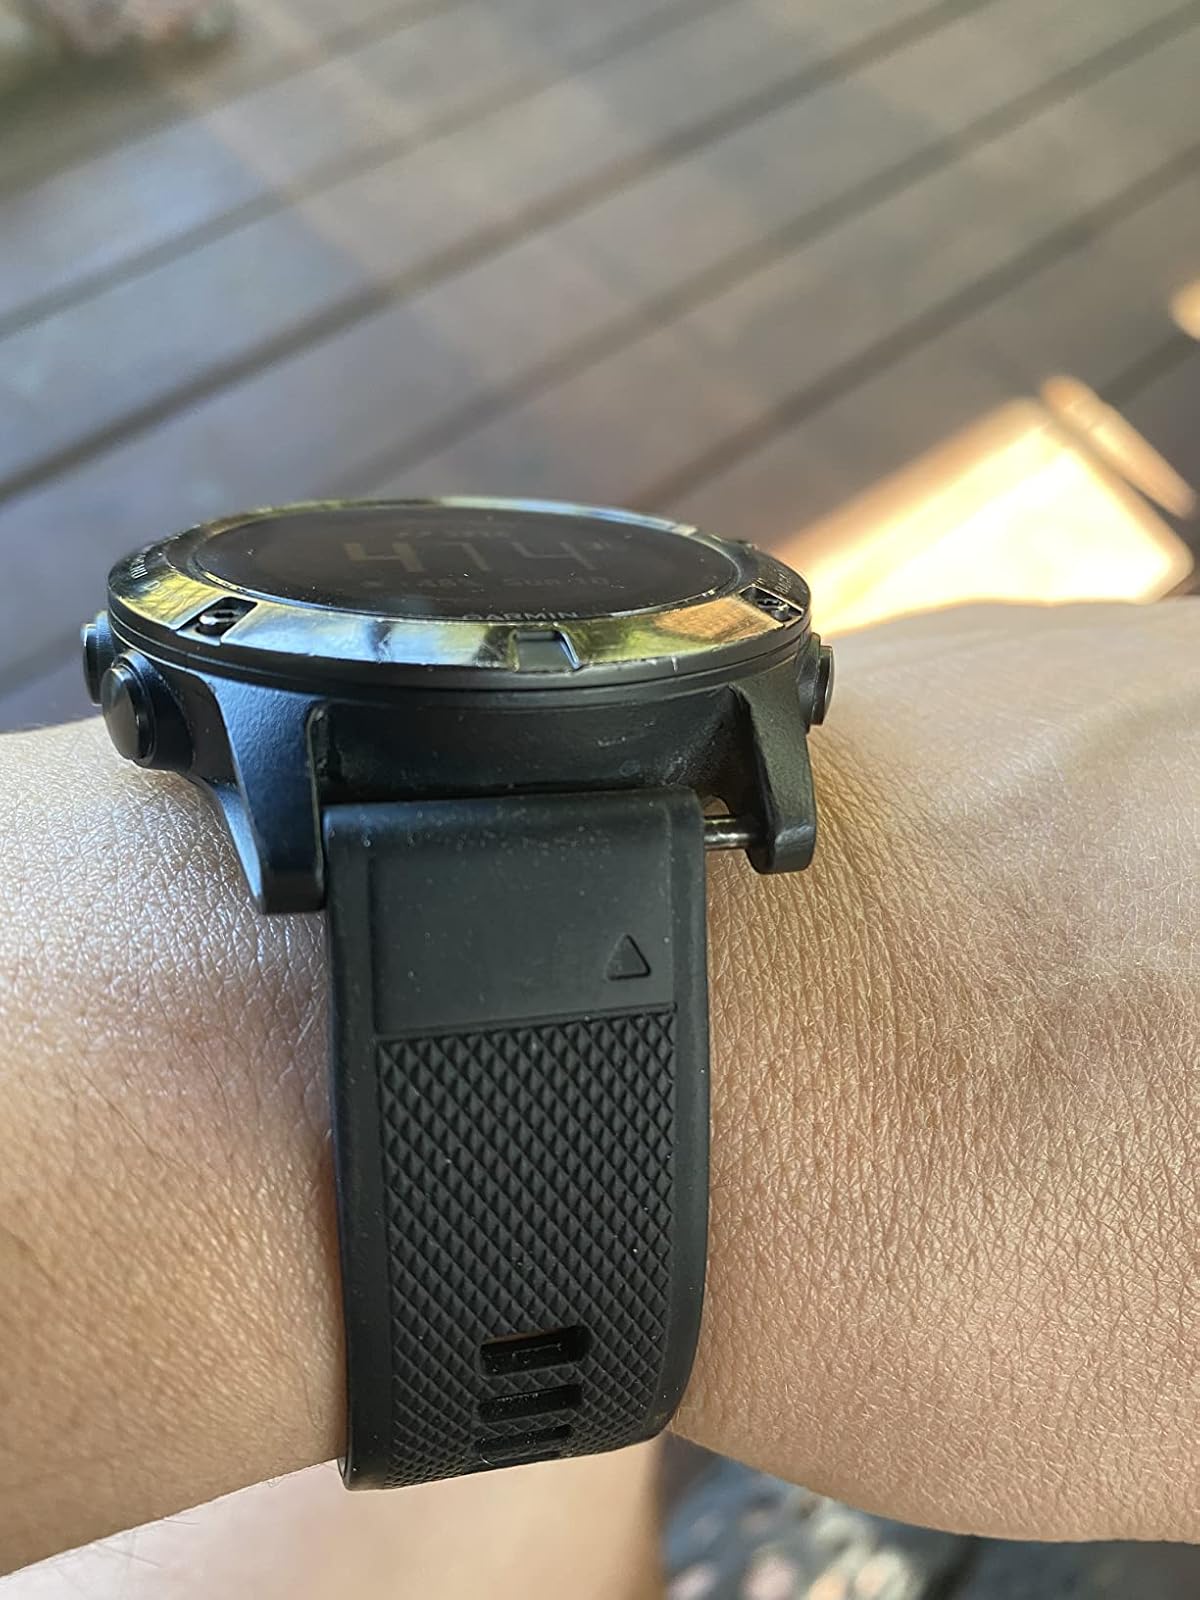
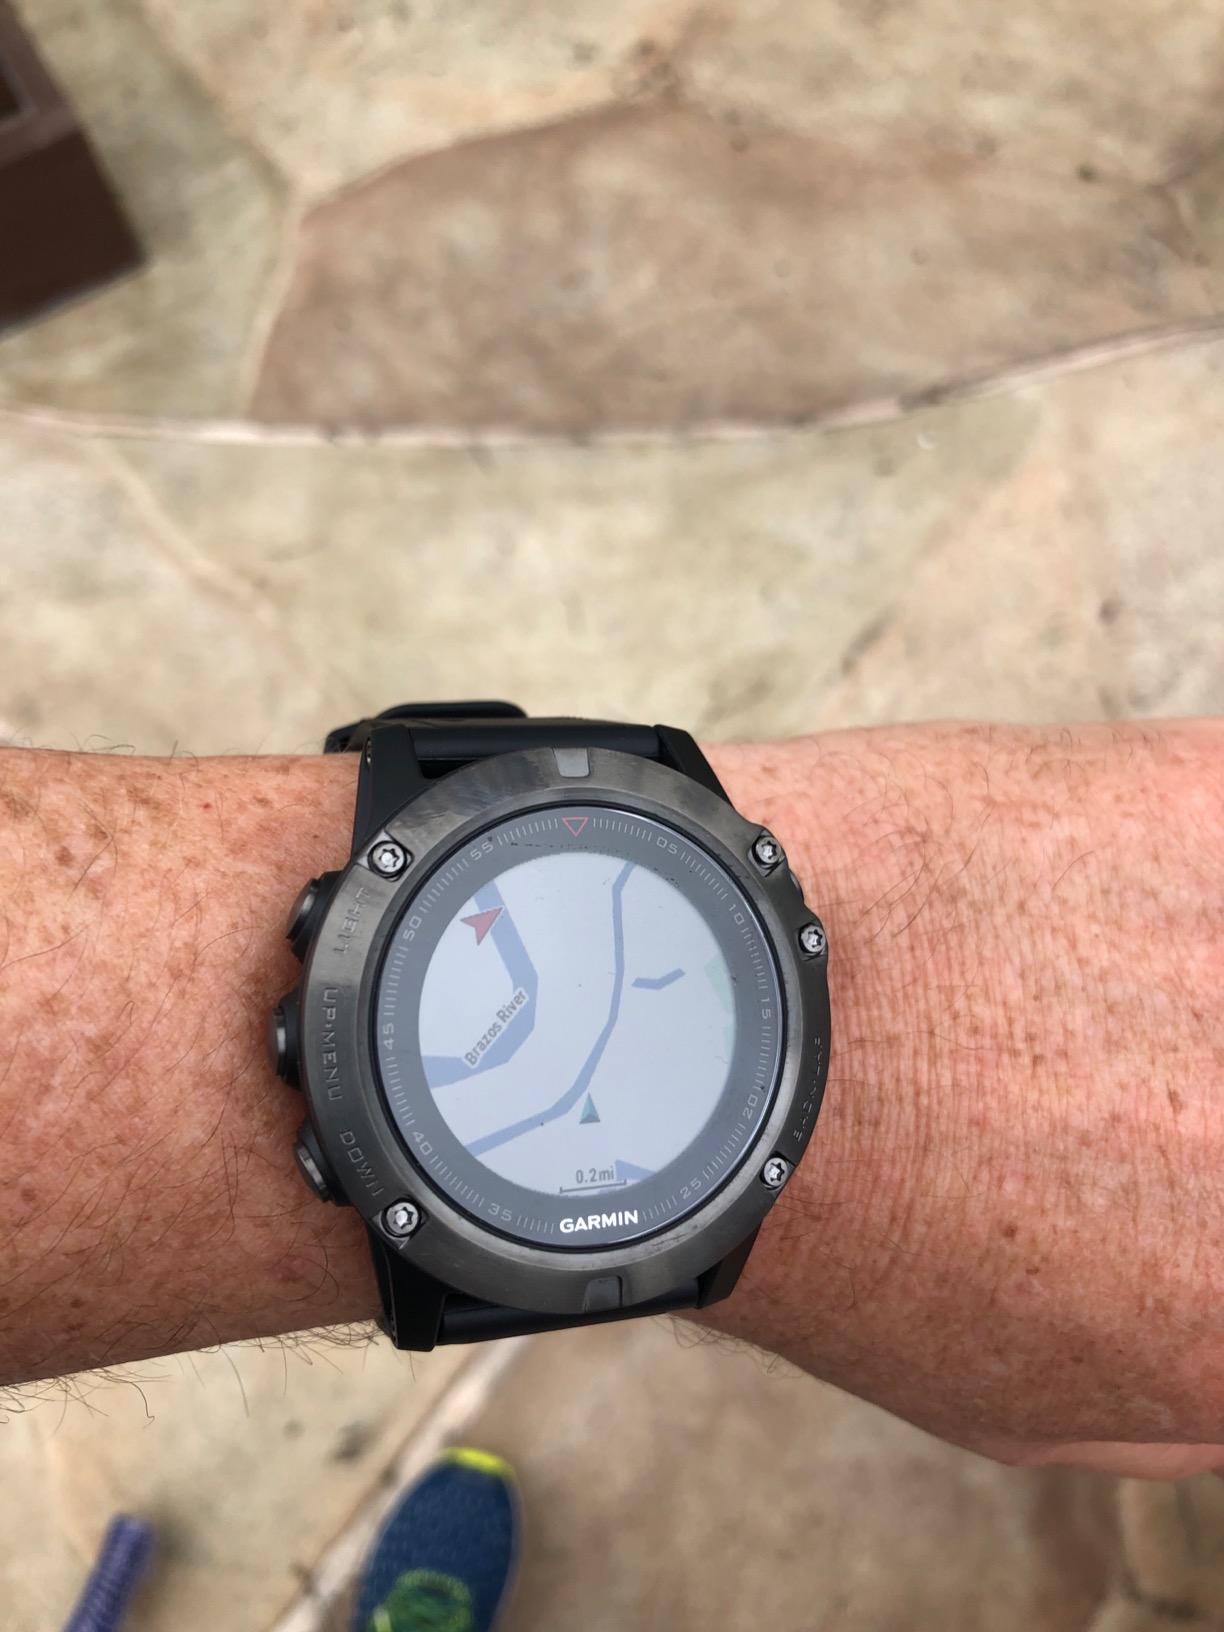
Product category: smartwatch
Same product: no